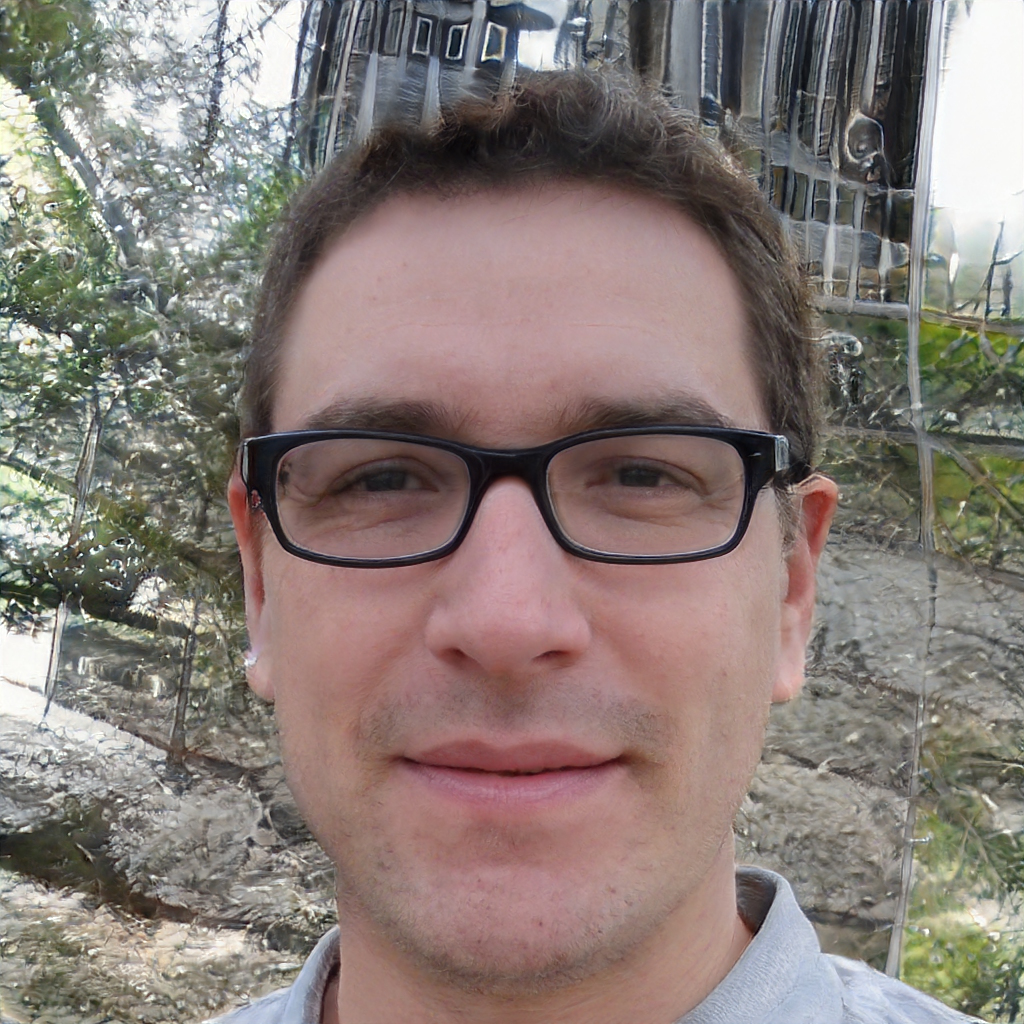
Gender: Male